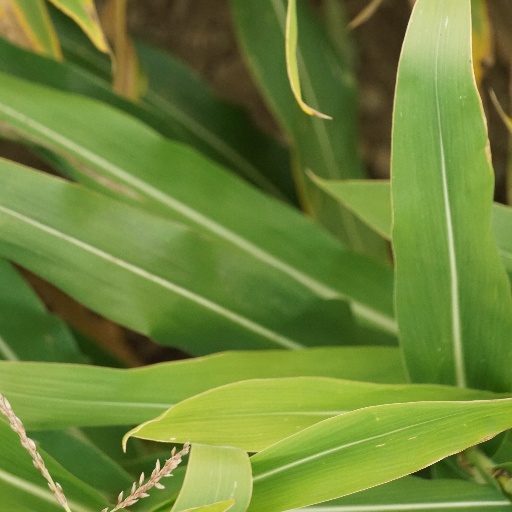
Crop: maize; corn